Saginaw 9.5-inch axle

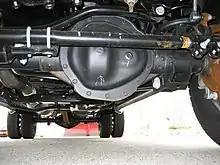
2012 AAM 9.25 in Ram 3500

The Saginaw 9.5-inch axle began production in the late 1970s for GM's truck, van and suburban line up. It is a Semi-floating axle made for "light duty" 3/4 Ton vehicles.